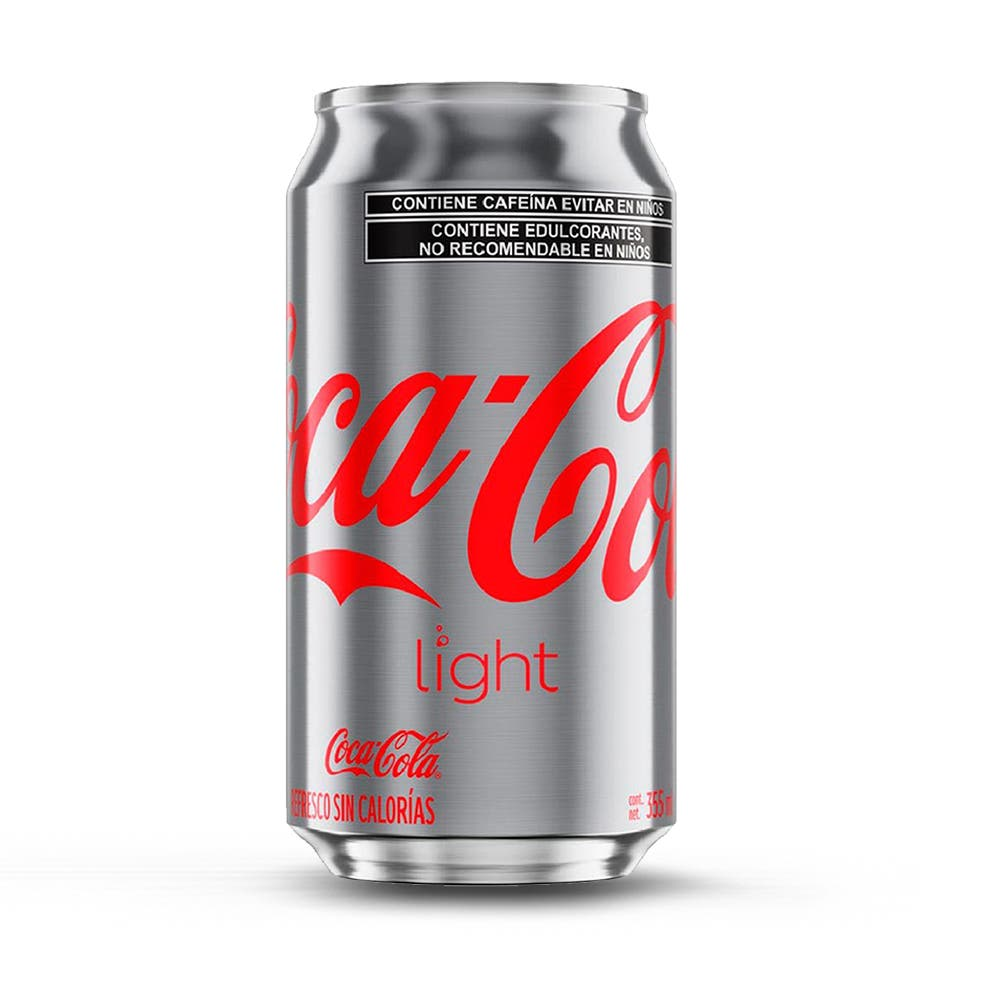
A Coca cola light soda in a 355-milliliters  can